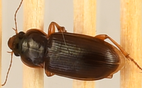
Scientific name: Amara carinata
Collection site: North Sterling NEON (STER), plot STER_029